John Ascher

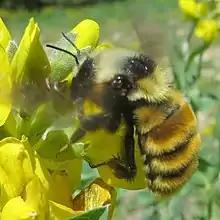
A mountain bumblebee ("Bombus appositus") that John Ascher identified for a contributor to the community science website BugGuide.net.

John S. Ascher is an American entomologist. He specializes in the study of Apoidea (bees as well as sphecid wasps) and has been described as "one of the world's leading native bee taxonomists." While they get less publicity than the industrious honeybee, bees indigenous to the Americas play a crucial "role in pollinating crops such as tomatoes, cranberries, alfalfa and squash, experts say. They are often more effective than honeybees as pollinators, and more resistant to problems that have decimated honeybees in the U.S. and Europe, several studies show.”